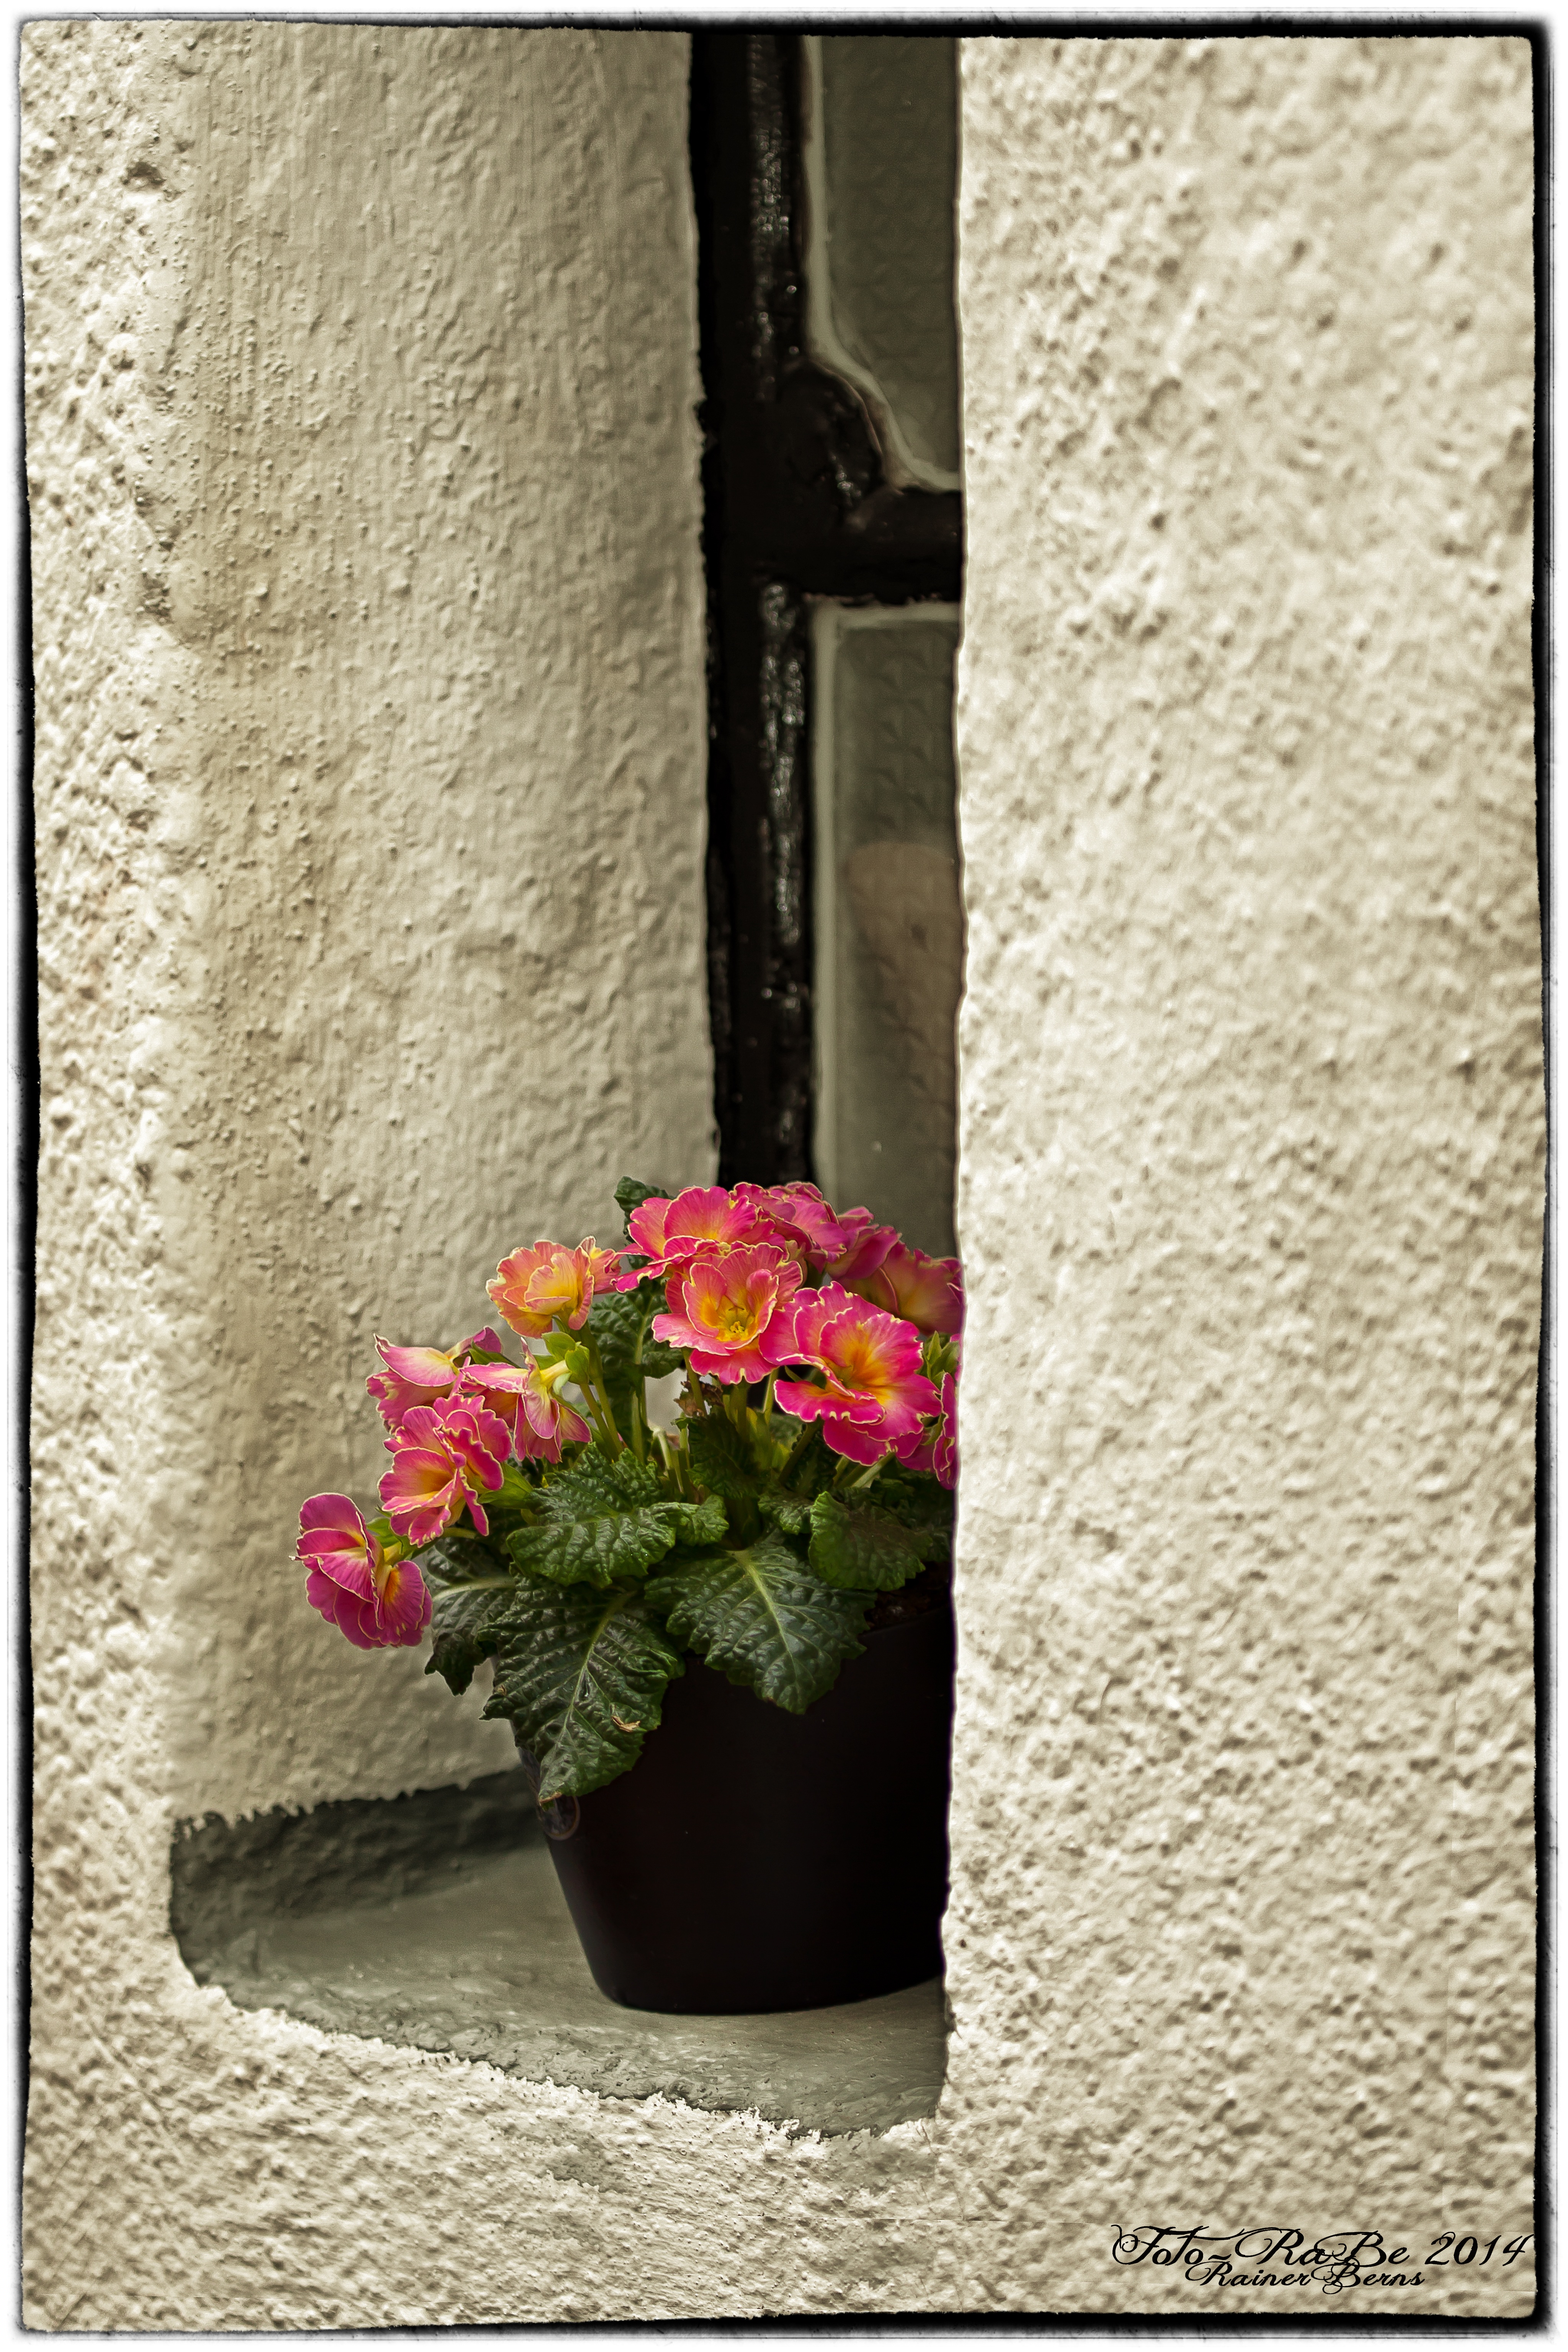
blossom, plant, wood, flower, bloom, window, home, wall, pattern, spring, red, rest, pink, close, still life, painting, drumstick, art, primrose, design, picture frame, masonry, primula, cowslip, modern art, primrose greenhouse, primrose varieties, primulaceae